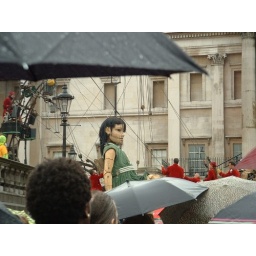
detail of girl puppet... c/o Lise. The elephant was accompanied by several characters from Rudyard Kipling stories.